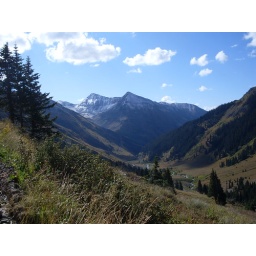
Blue snowy mountain with river in valley